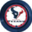
Label: clock